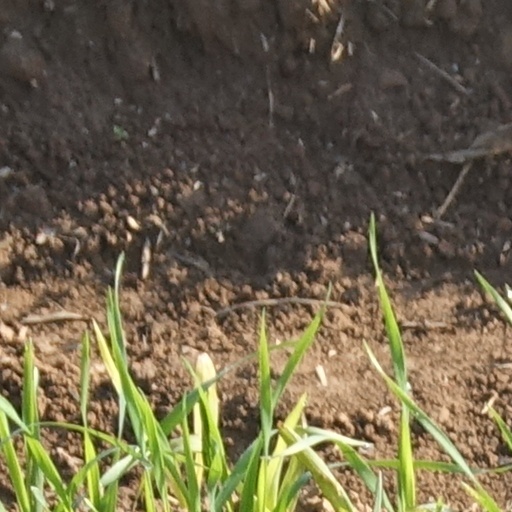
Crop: wheat